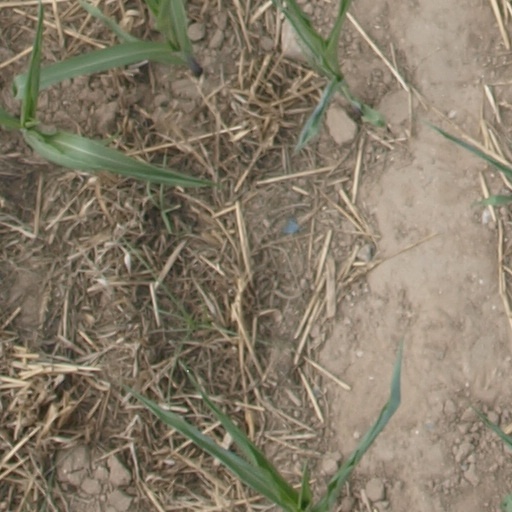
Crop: maize; corn